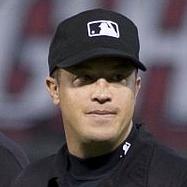
Age: 31